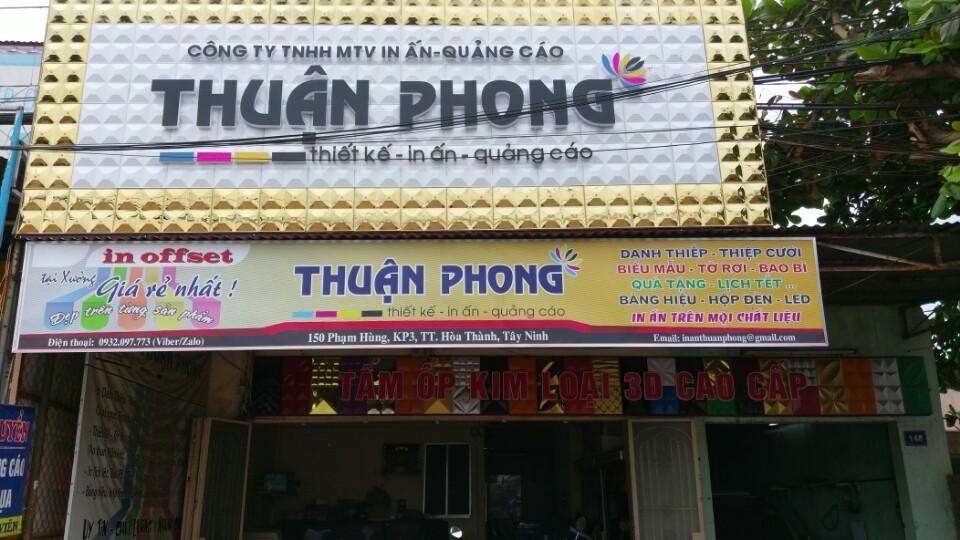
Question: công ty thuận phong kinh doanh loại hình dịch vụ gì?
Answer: dịch vụ thiết kế, in ấn quảng cáo